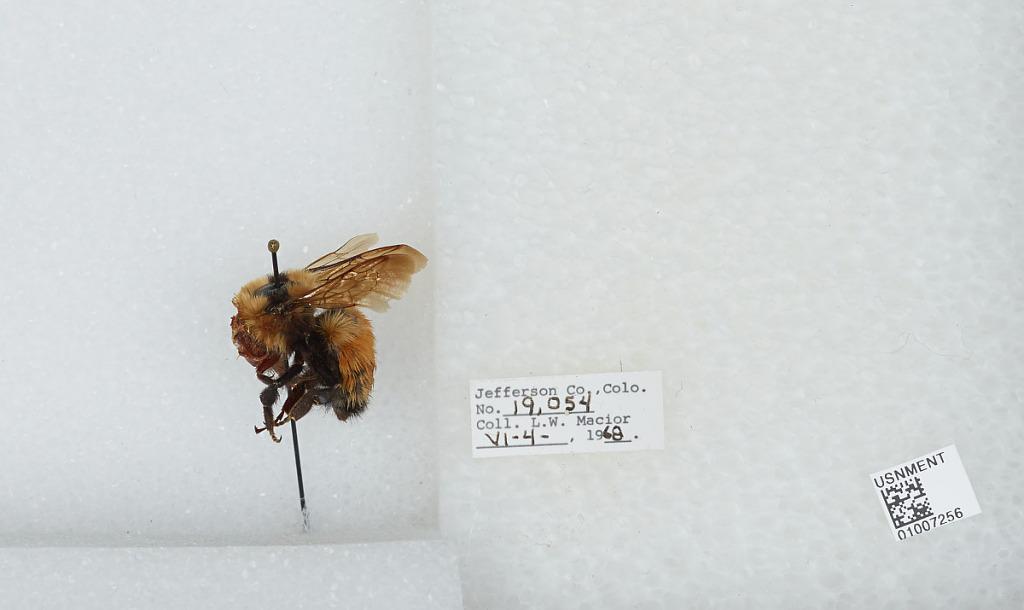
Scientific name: Bombus (Pyrobombus) huntii Greene
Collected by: L. Macior
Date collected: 1968-6-4
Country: United States
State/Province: Colorado
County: Jefferson
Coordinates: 39.3772, -105.801